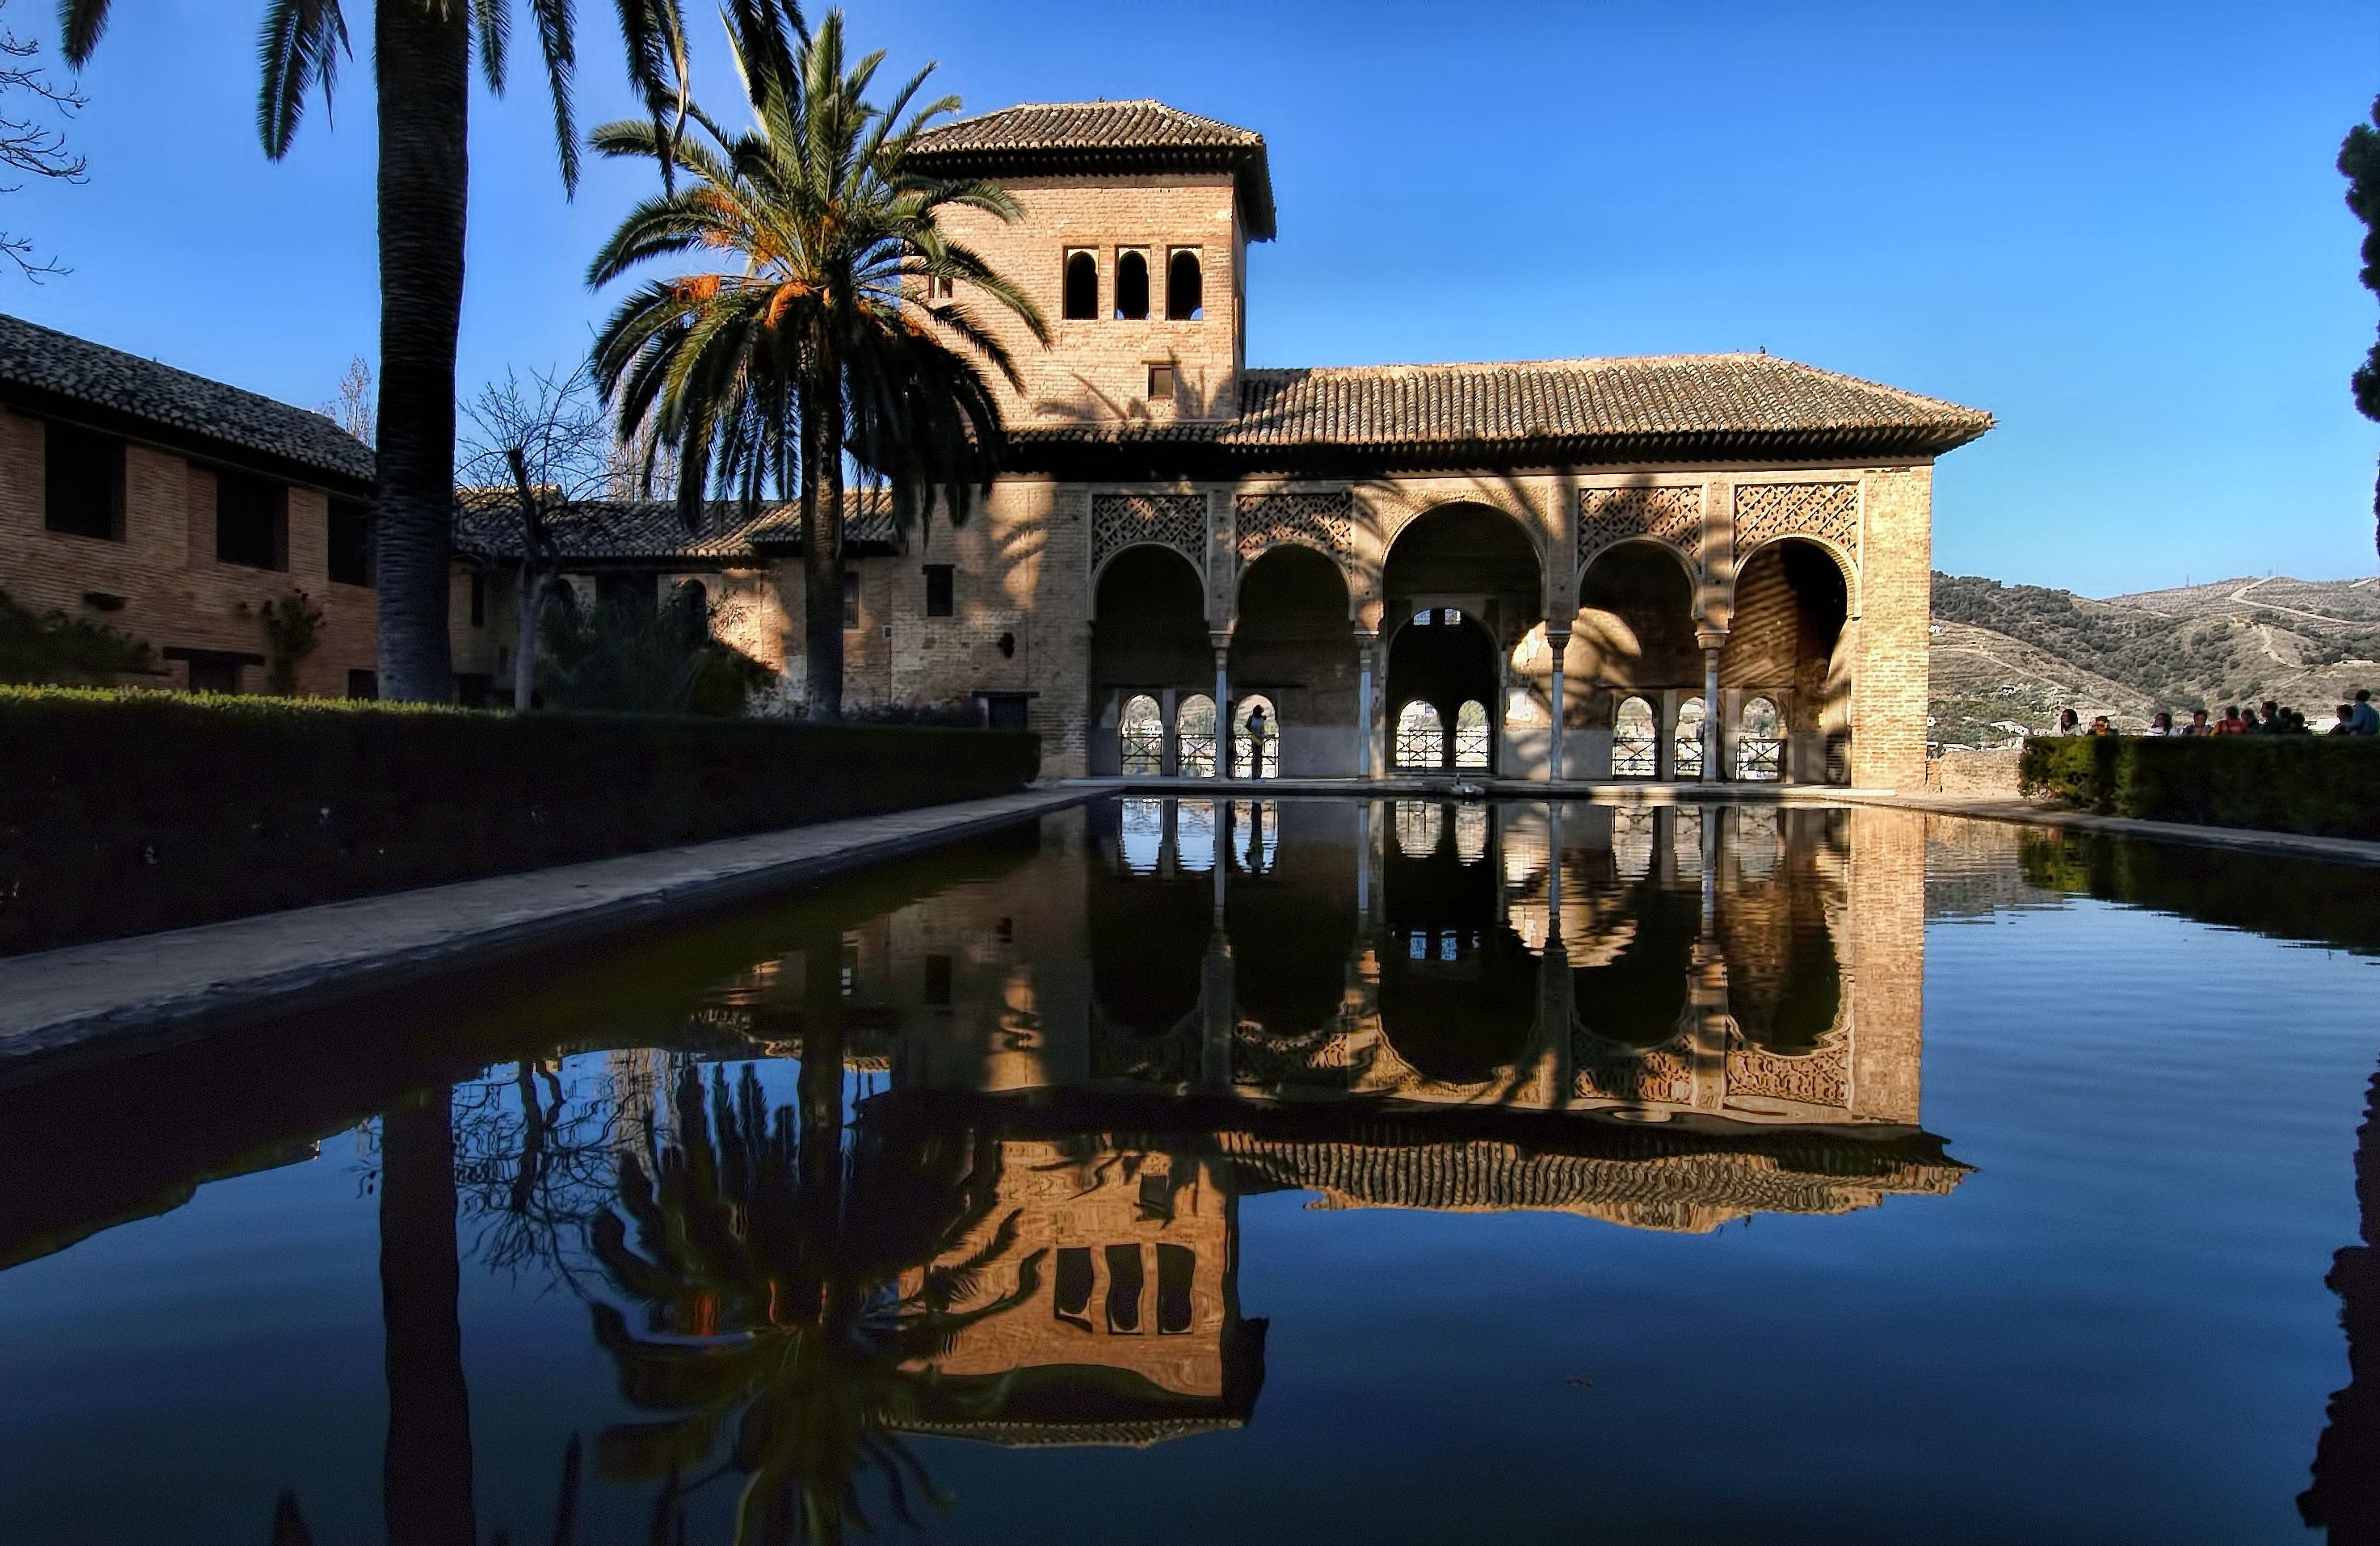
vacation, evening, reflection, landmark, tourism, waterway, estate